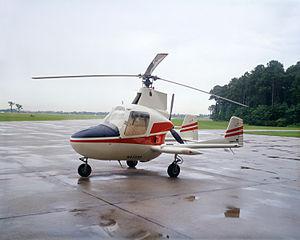
Le McCulloch J-2 est un petit autogire biplace avec une cabine fermée construit par la McCulloch Aircraft Corporation.